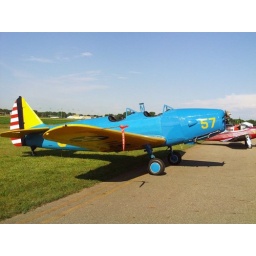
A yellow and blue taildragger sits on the ground at the EAA breakfast in Niles, Mi.